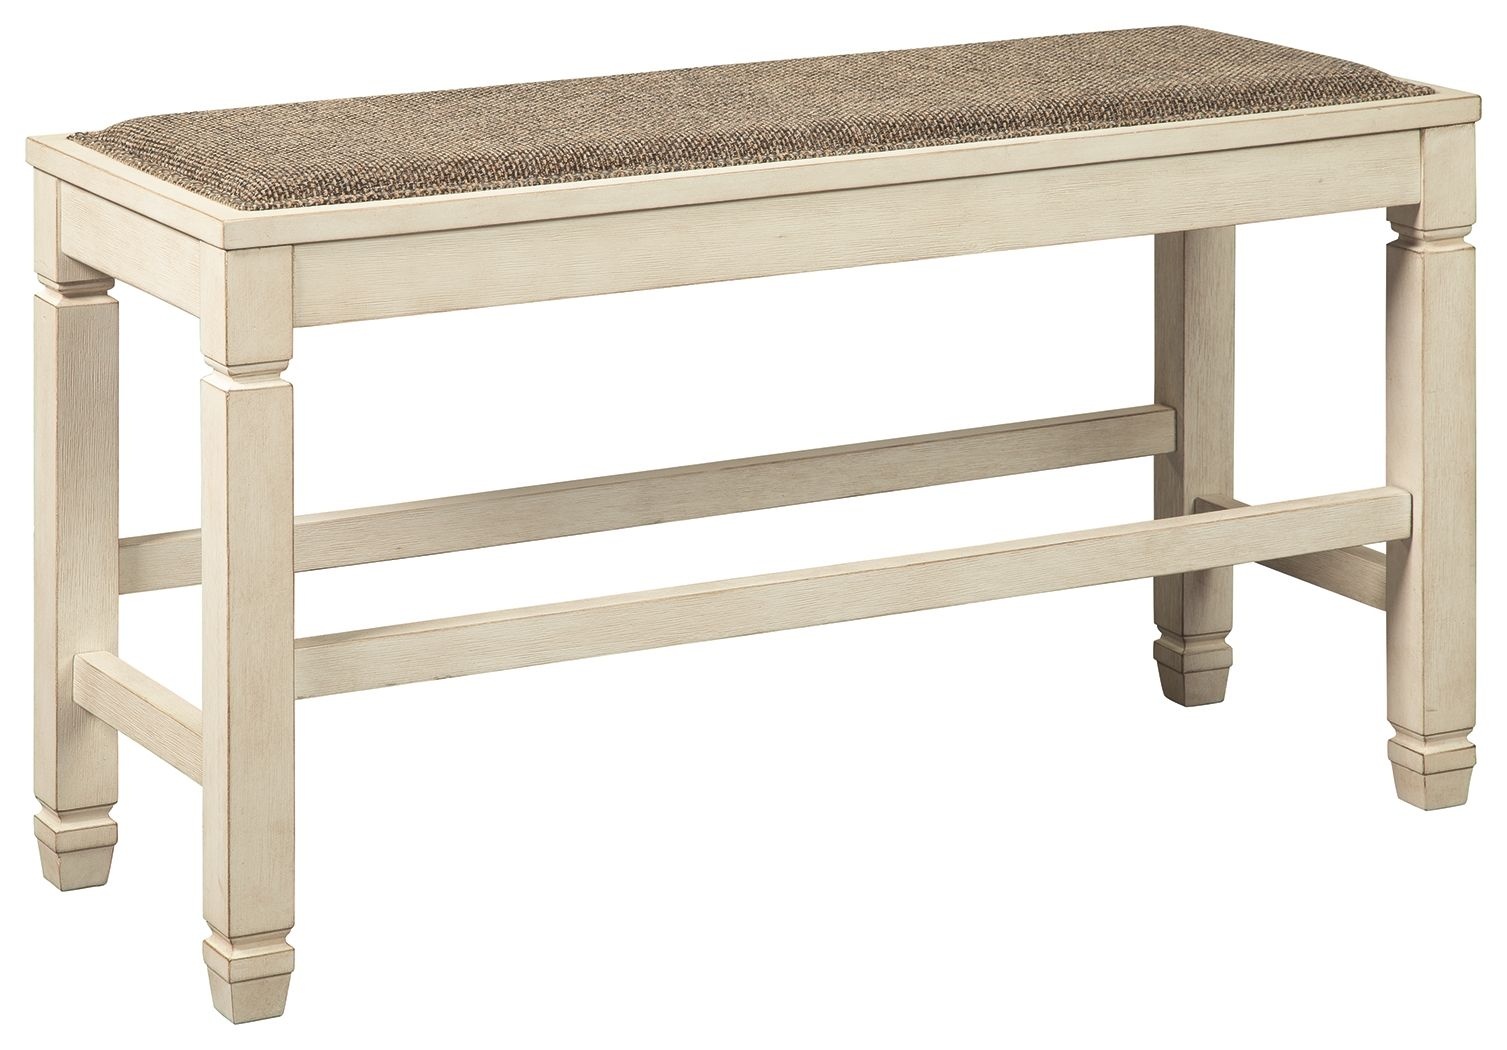
Bolanburg - DBL Counter UPH Bench  - Beige
The beauty of this upholstered dining bench is something to savor. Serving up comfort and flair, this generously scaled counter-height bench entices with a cushioned seat covered in a heavy woven fabric that complements the antiqued white finish. Additional Dimensions Footrest height: 7.63" Product Features Made of veneers, wood and engineered wood Antiqued white finish Heavy woven fabric upholstered seat with nailhead trim Assembly required Bolanburg - DBL Counter UPH Bench - Beige 42.0"W x 15.25"D x 24.13"H - 35.0 lb
Brand: Signature Design by Ashley®
Category: Furniture > Benches > Kitchen & Dining Benches > Counter Height Benches